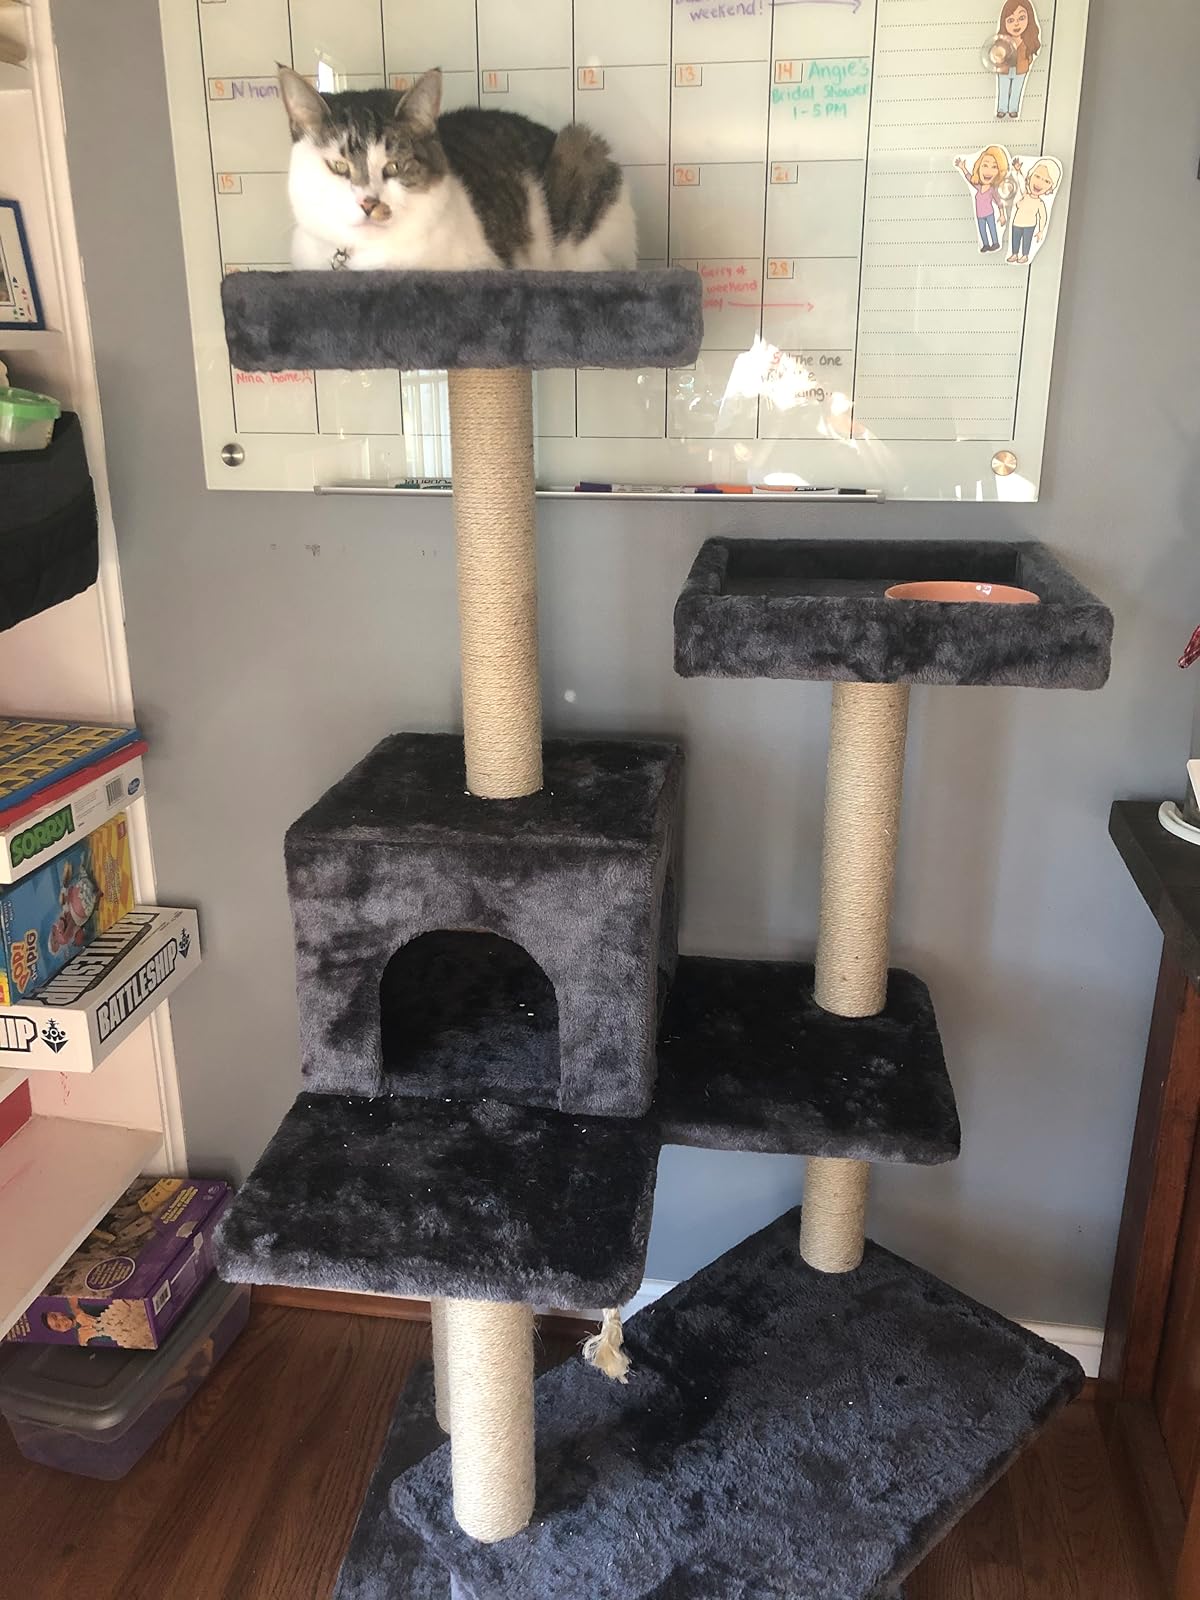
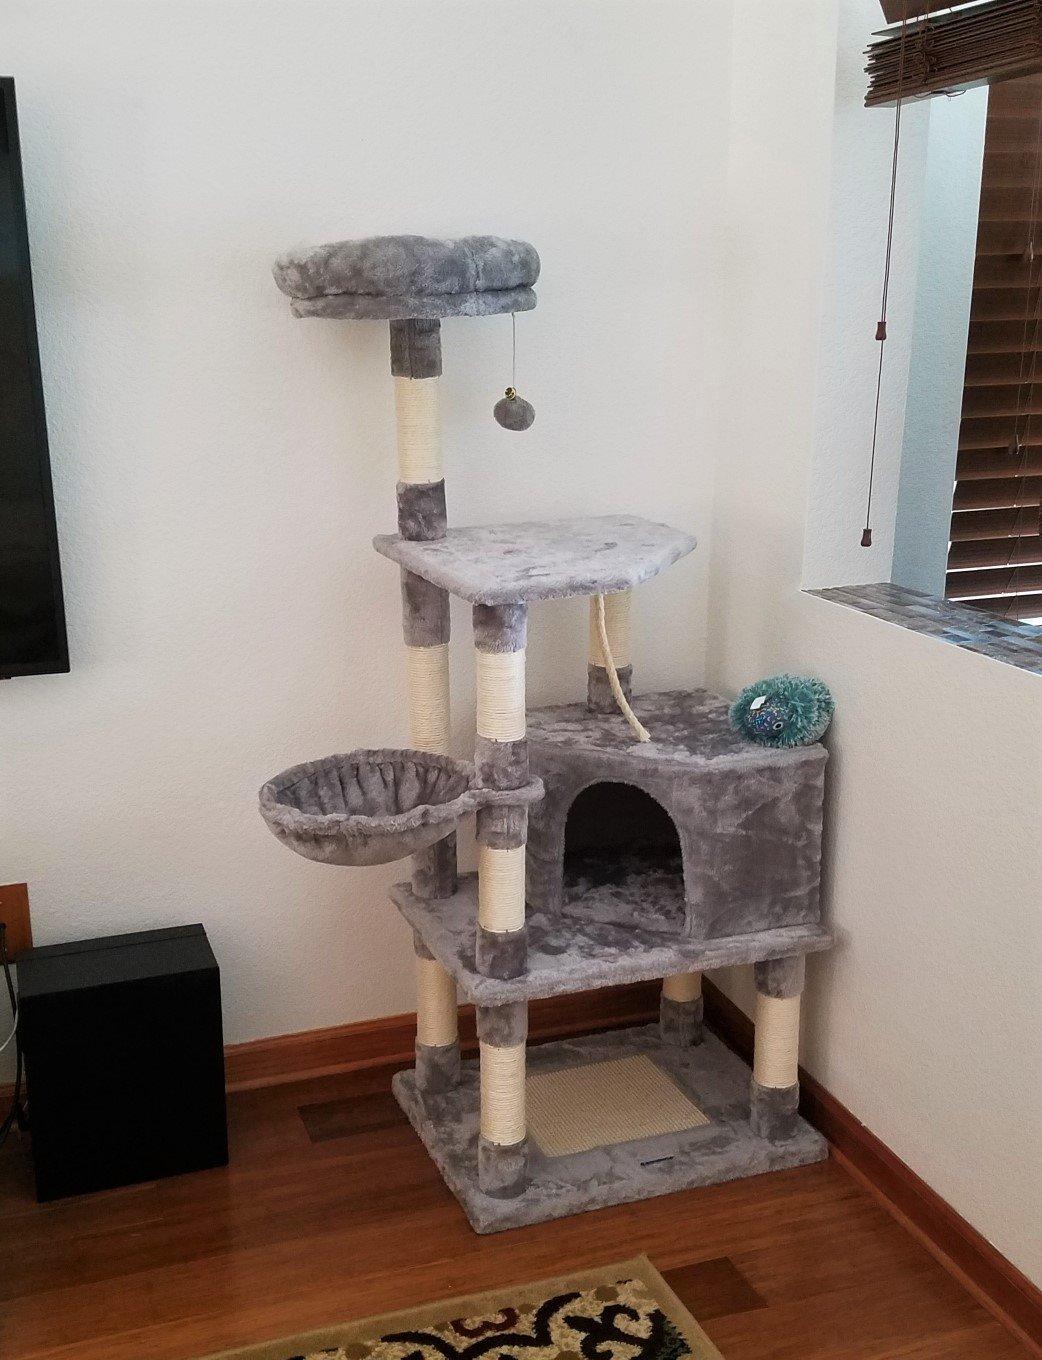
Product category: items_cat tree
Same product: no